Wall Township, New Jersey

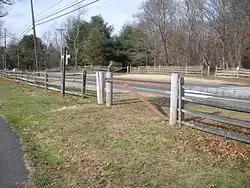
Edgar Felix Bikeway crossing Atlantic Avenue

The 2010 United States census counted 26,164 people, 10,051 households, and 7,066 families in the township. The population density was 853.0 per square mile (329.3/km). There were 10,883 housing units at an average density of 354.8 per square mile (137.0/km). The racial makeup was 93.72% (24,521) White, 2.44% (639) Black or African American, 0.16% (41) Native American, 1.61% (421) Asian, 0.01% (2) Pacific Islander, 0.91% (237) from other races, and 1.16% (303) from two or more races. Hispanic or Latino of any race were 3.47% (908) of the population.